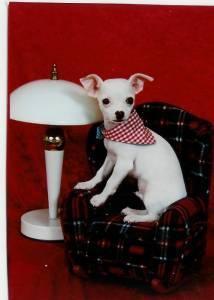
chihuahua